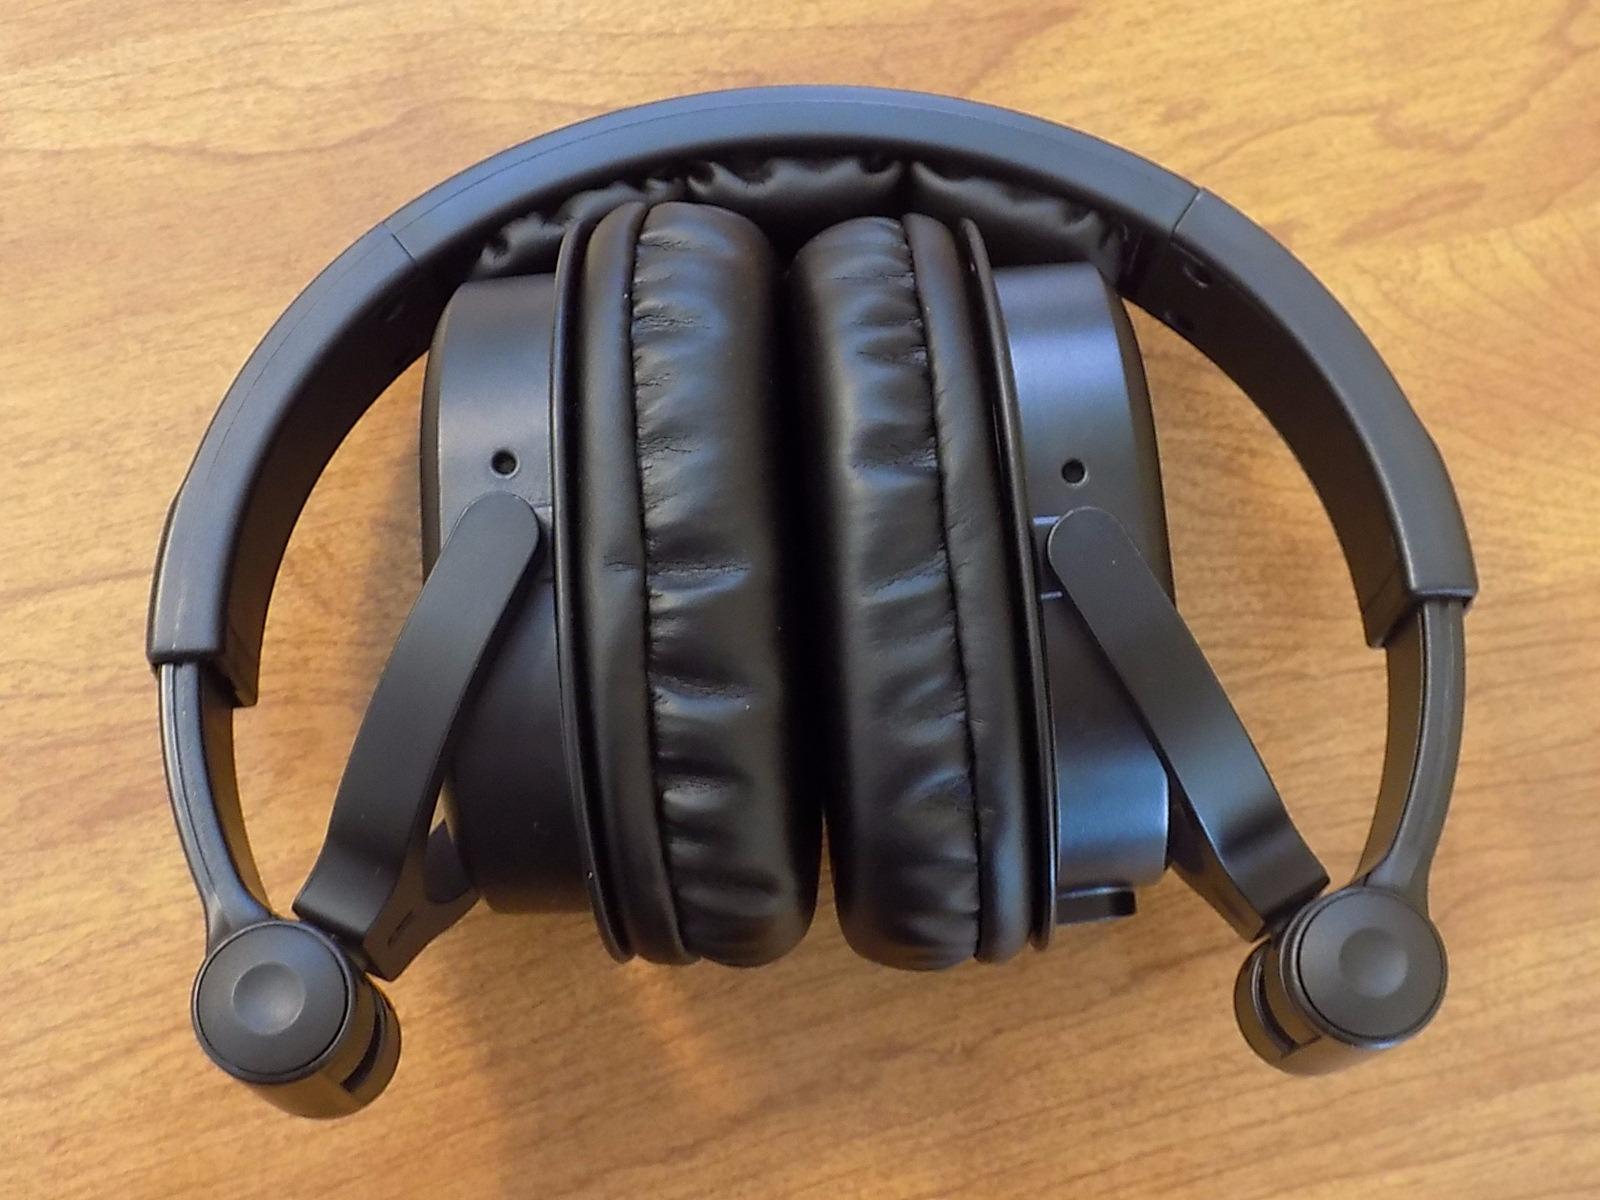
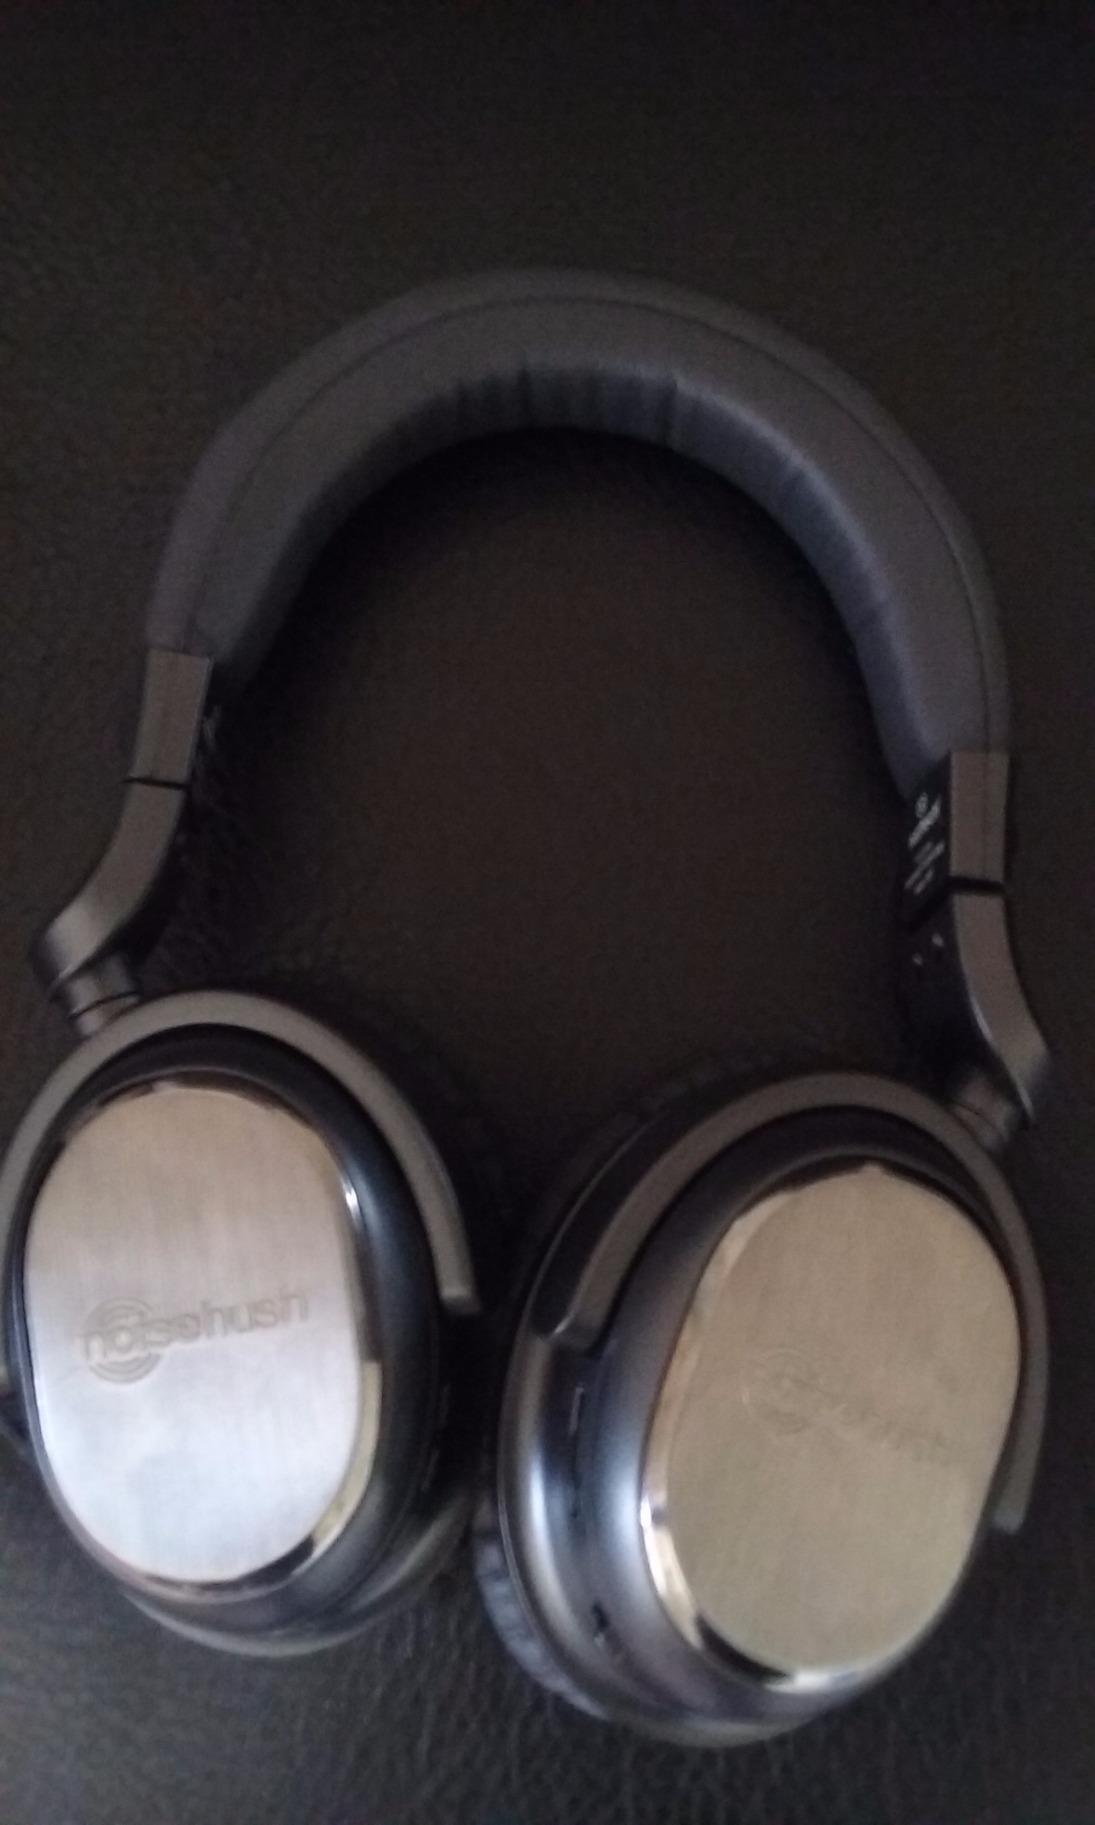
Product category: headphones
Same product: no